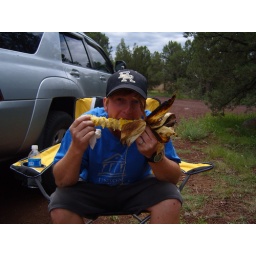
camping in the white mountains